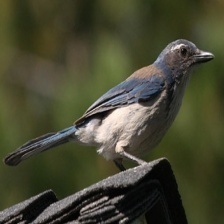
Species: CHARA DE COLLAR
Scientific name: CYANOLYCA ARMILLATA